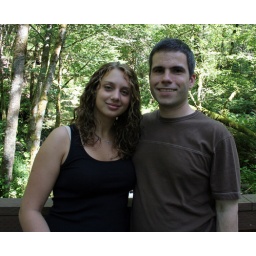
Me and Alison on a bridge over the creek hat bridal veil falls empties into